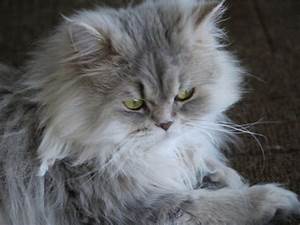
Label: cat